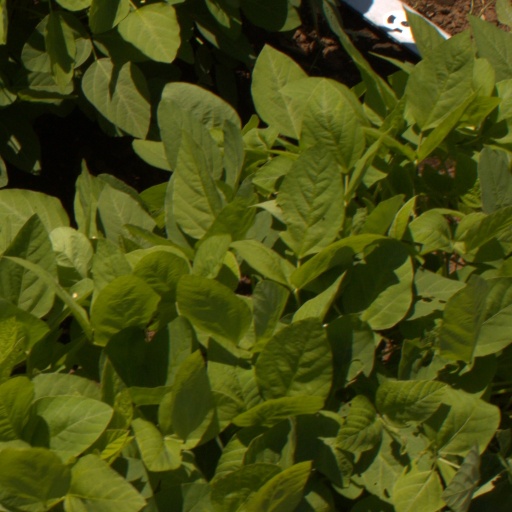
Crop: soybean